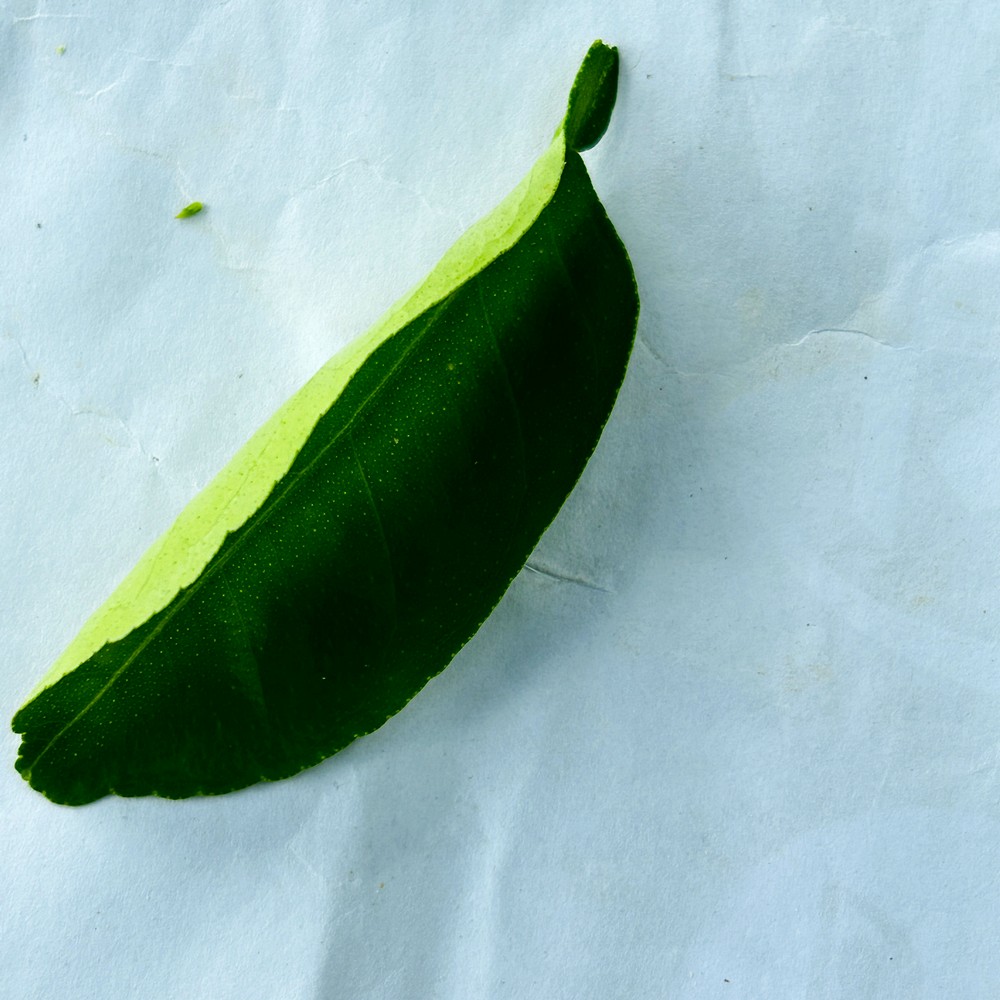
Label: Healthy Leaf